Describe the emotion expressed in this image:  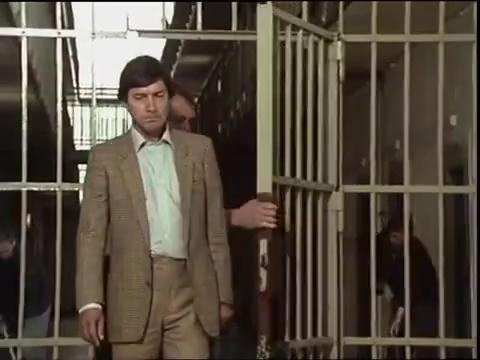
This person displays Suffering, valence and arousal with low intensity.